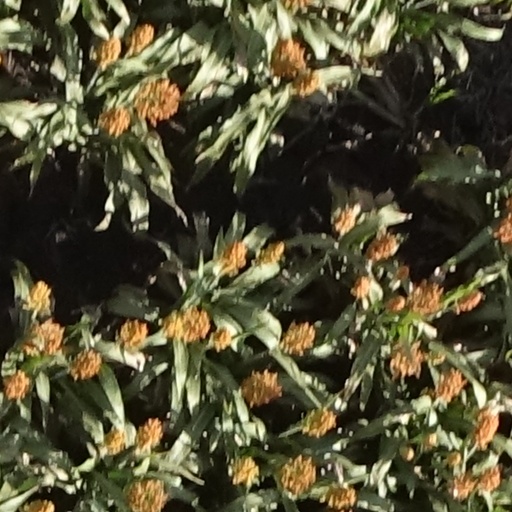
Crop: sorghum